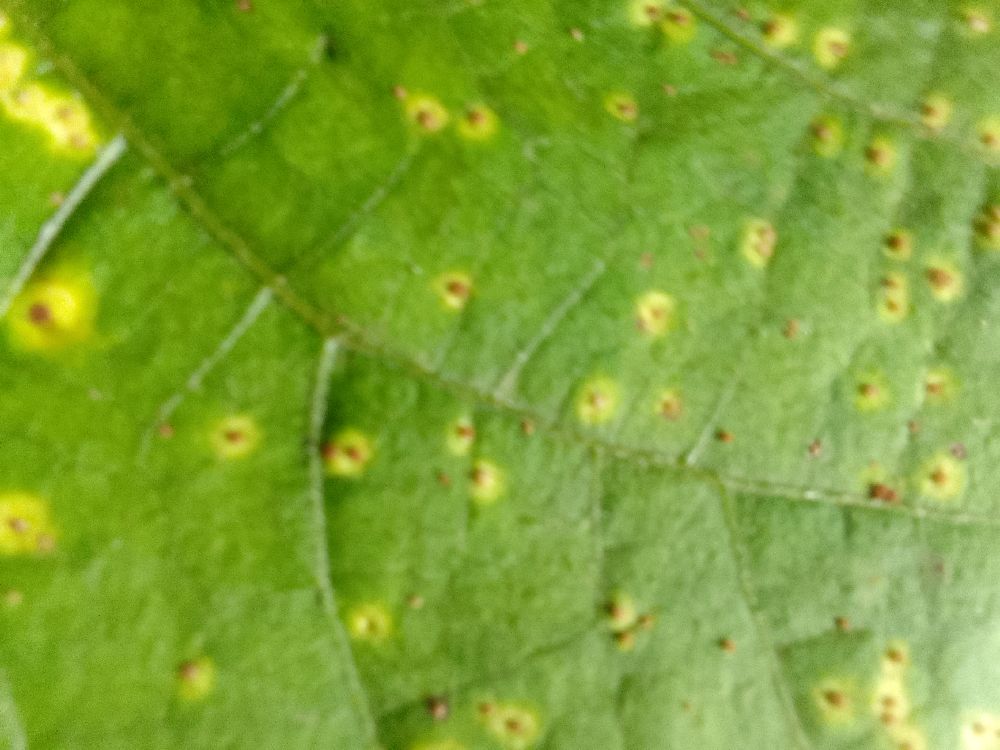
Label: rust